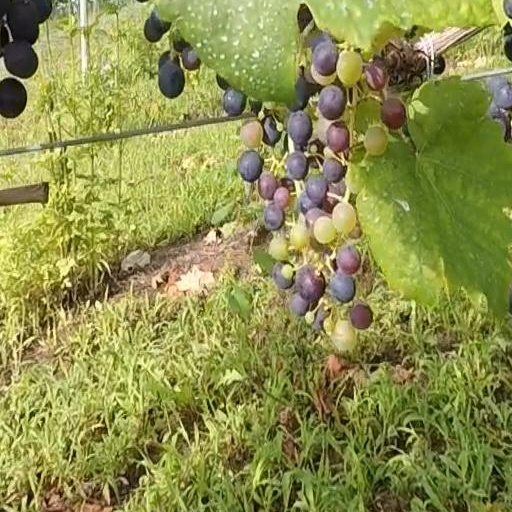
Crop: grape